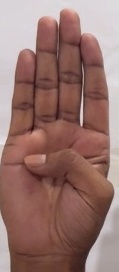
ASL sign: B